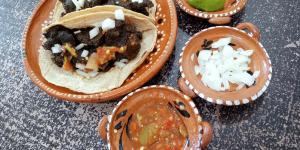
tacos de pastor negro